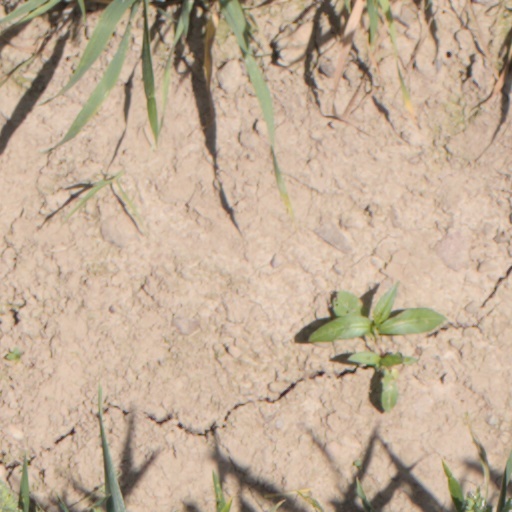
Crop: wheat